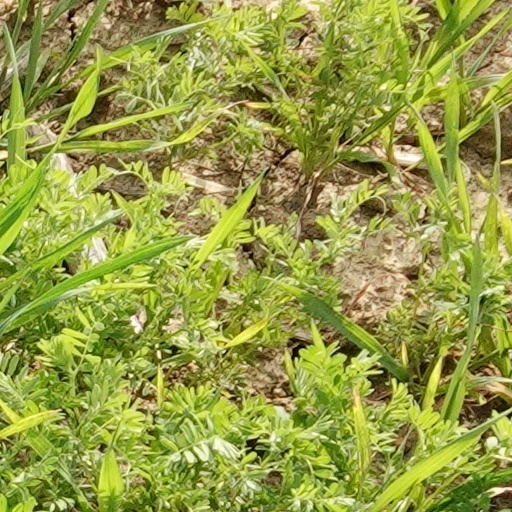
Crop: wheat